Mohammad-Taher Shubayr al-Khaqani

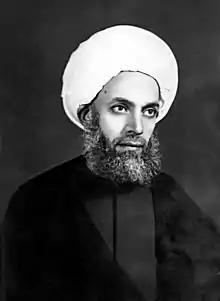
Portrait of Ayatollah al-Khaqani

Grand Ayatollah Mohammed Taher bin Abdul-hameed bin Isa bin Hasan bin Shubayr bin Dhiab bin Mohammed bin Harb al-Khaqani (30 November 1911 - 28 January 1986) (Arabic:اية الله العظمى الشيخ محمد طاهر بن عبدالحميد بن عيسى بن حسن بن شبير بن ذياب بن محمد بن حرب الخاقاني). He was a leading Iranian Arab Shia cleric from Ahwaz. Khaqani was imprisoned after the 1979 Revolution in Iran for his opposition to the velayat-e faqih and his promotion of autonomy for the Ahwazi Arabs of Iran's Khuzestan province. The Grand Ayatollah died in suspicious circumstances in 1986 while under house arrest in Qom.